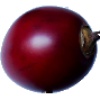
Label: Tamarillo 1